Down to Earth (1917 film)

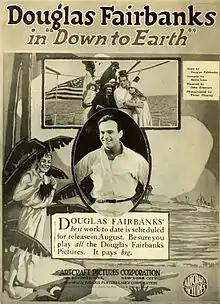

Down to Earth, also known as The Optimist, is a 1917 American comedy romance film starring Douglas Fairbanks and Eileen Percy, and directed by John Emerson. Most of the principal photography was filmed in Yosemite National Park.